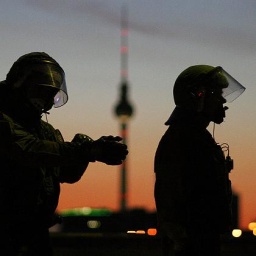
Policemen stand in front of Berlin's television tower during a May Day demonstration April 30, 2007. REUTERS/Hannibal Hanschke (GERMANY)